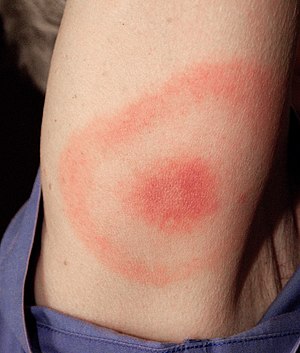
Borreliose / Udbredelse
Typisk udslæt ved borreliose.
Borreliose er en sygdom, som skyldes angreb af en bakterie i Borrelia-slægten. Bakterien findes bl.a. hos hjortevildt, myg og flåter. Den overføres til mennesker ved bid af skovflåt, sandsynligvis også fra myg, og den er fundet hos aborterede fostre. Den kan bl.a. føre til lammelser, hjerteforstyrrelser, kronisk træthed, encefalopati og nerveskader generelt.